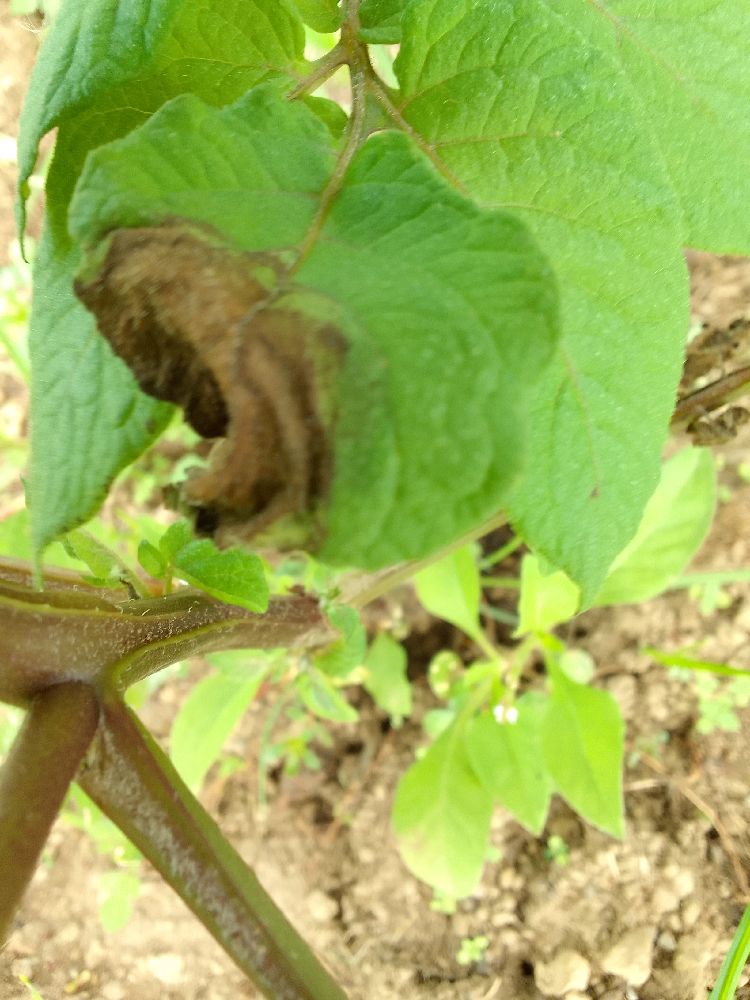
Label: Late blight